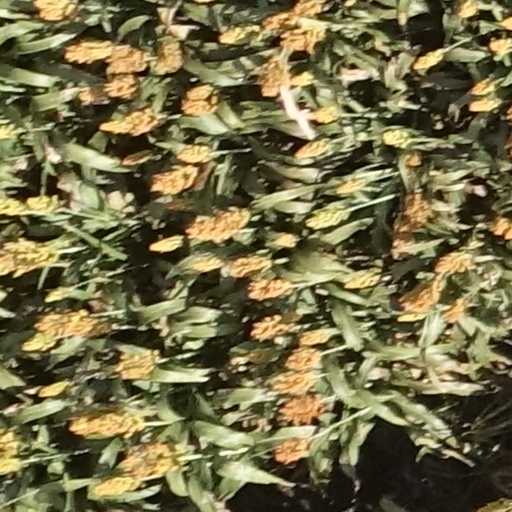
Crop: sorghum